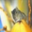
Label: mouse